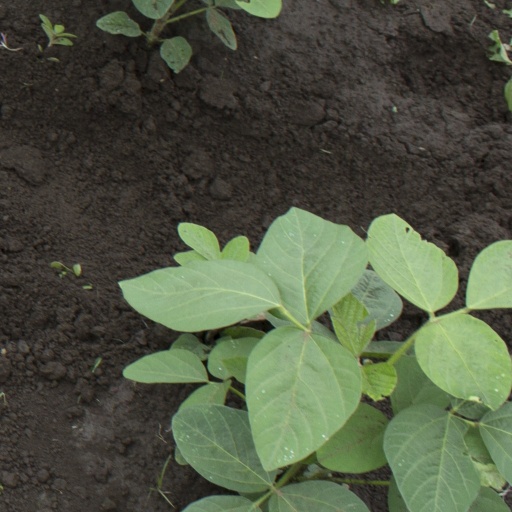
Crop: soybean